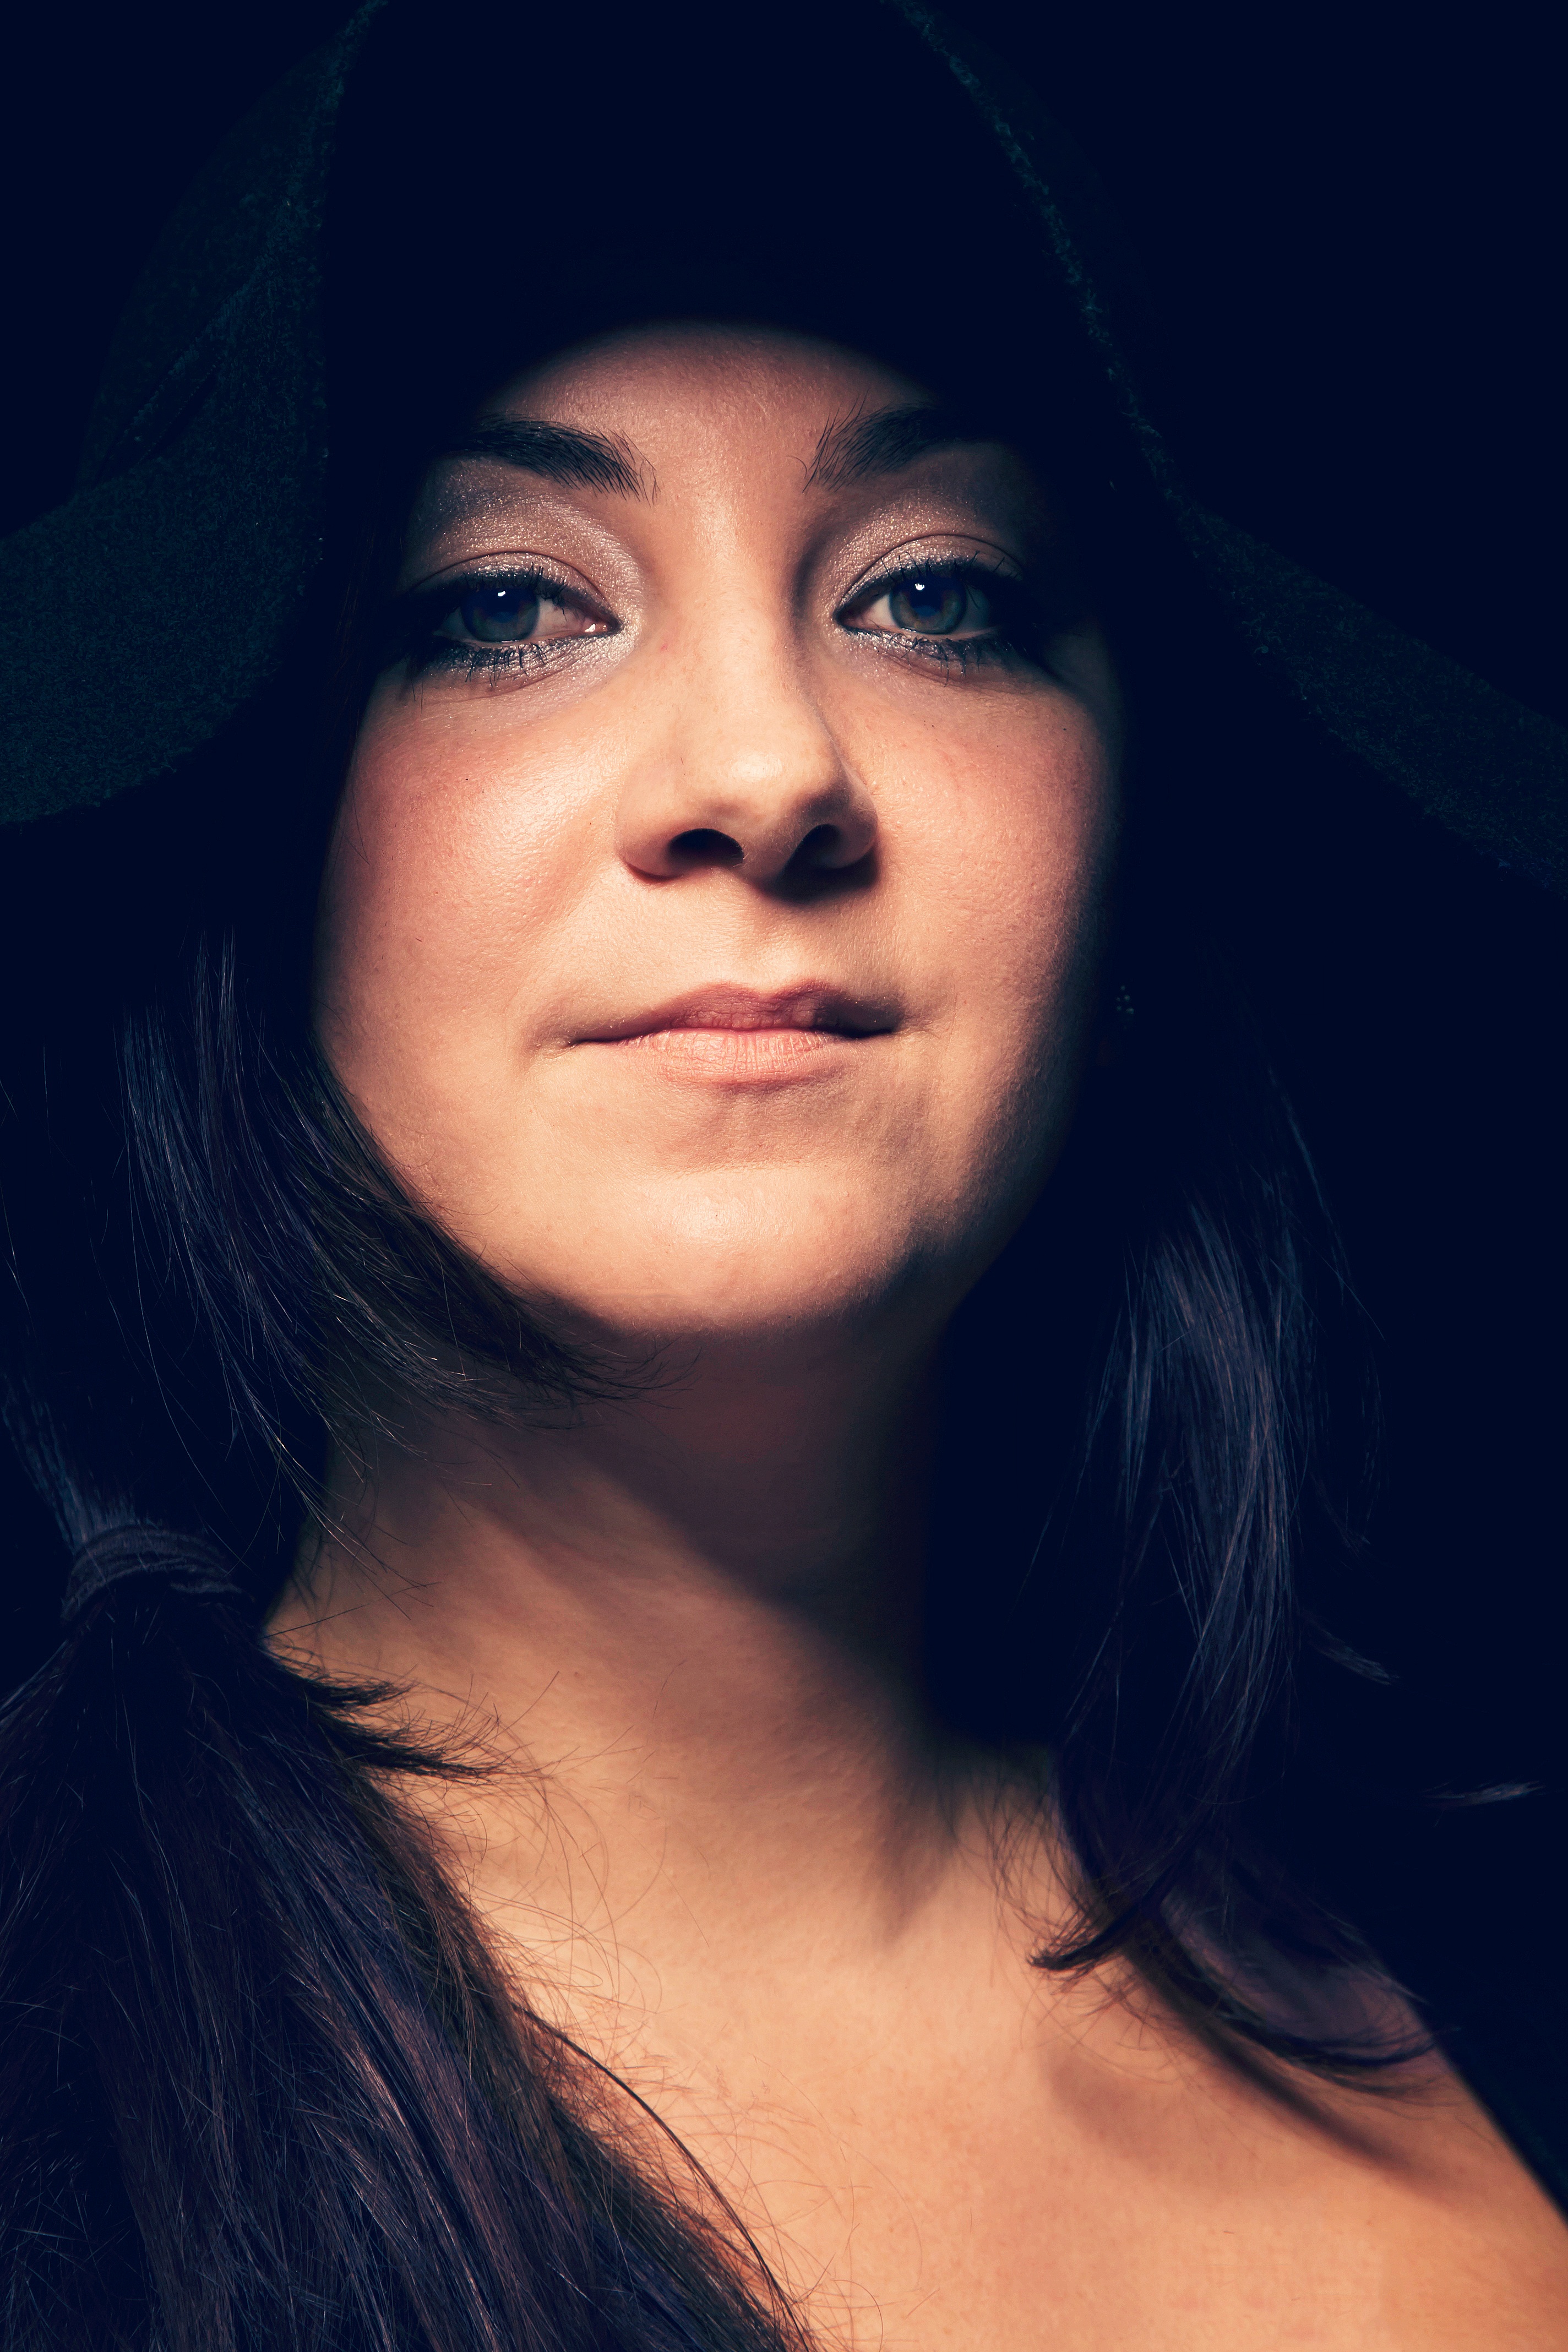
person, girl, woman, hair, photography, portrait, model, blue, lady, facial expression, smile, long hair, close up, human body, black hair, face, nose, eye, head, photograph, skin, beauty, organ, abdomen, photo shoot, brown hair, portrait photography, art model